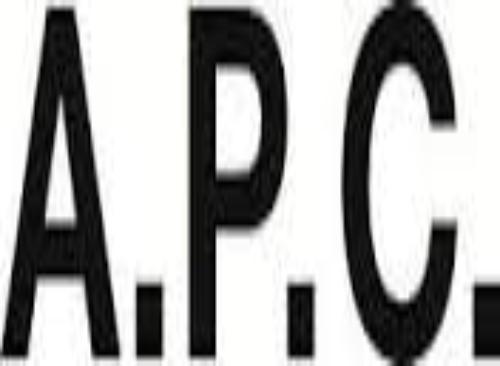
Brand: A.P.C
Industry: Clothes